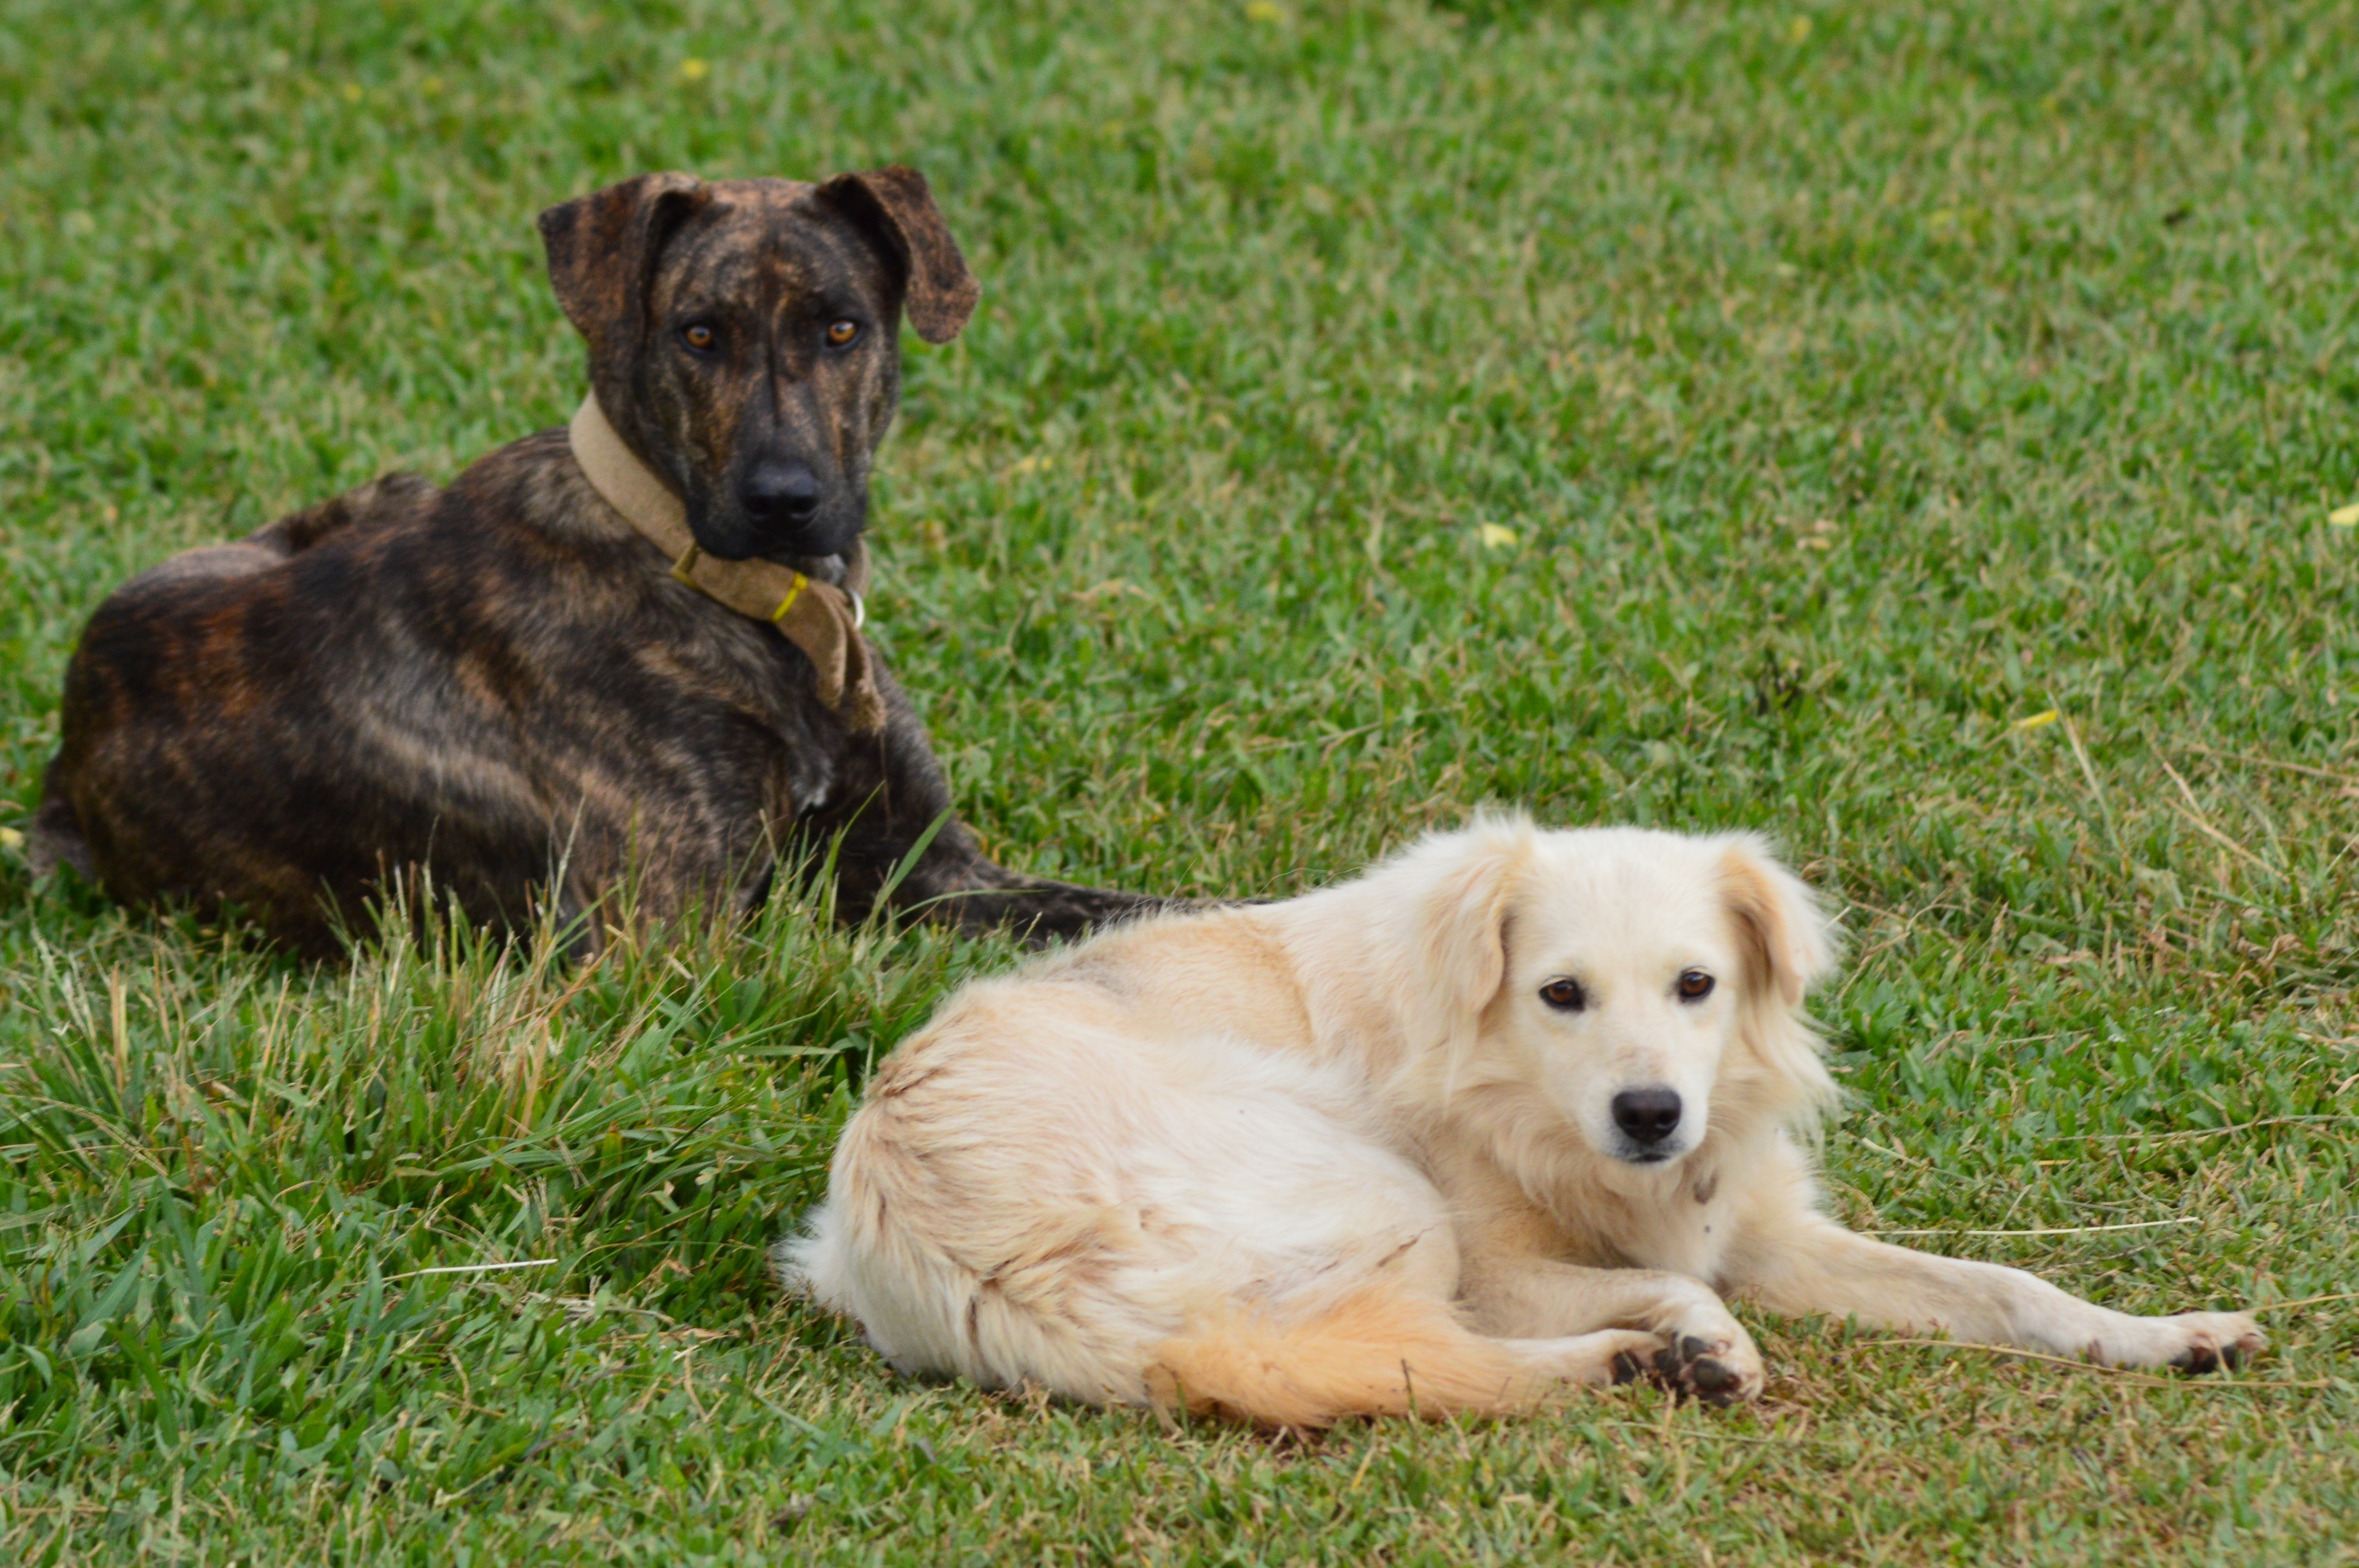
puppy, dog, pet, mammal, animals, vertebrate, dog breed, domestic animals, retriever, dog like mammal, dog breed group